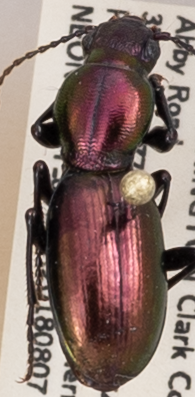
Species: Zacotus matthewsii
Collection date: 2018-08-07
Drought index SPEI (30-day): -2.09
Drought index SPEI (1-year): -0.62
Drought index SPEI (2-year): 0.71